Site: brandenburg
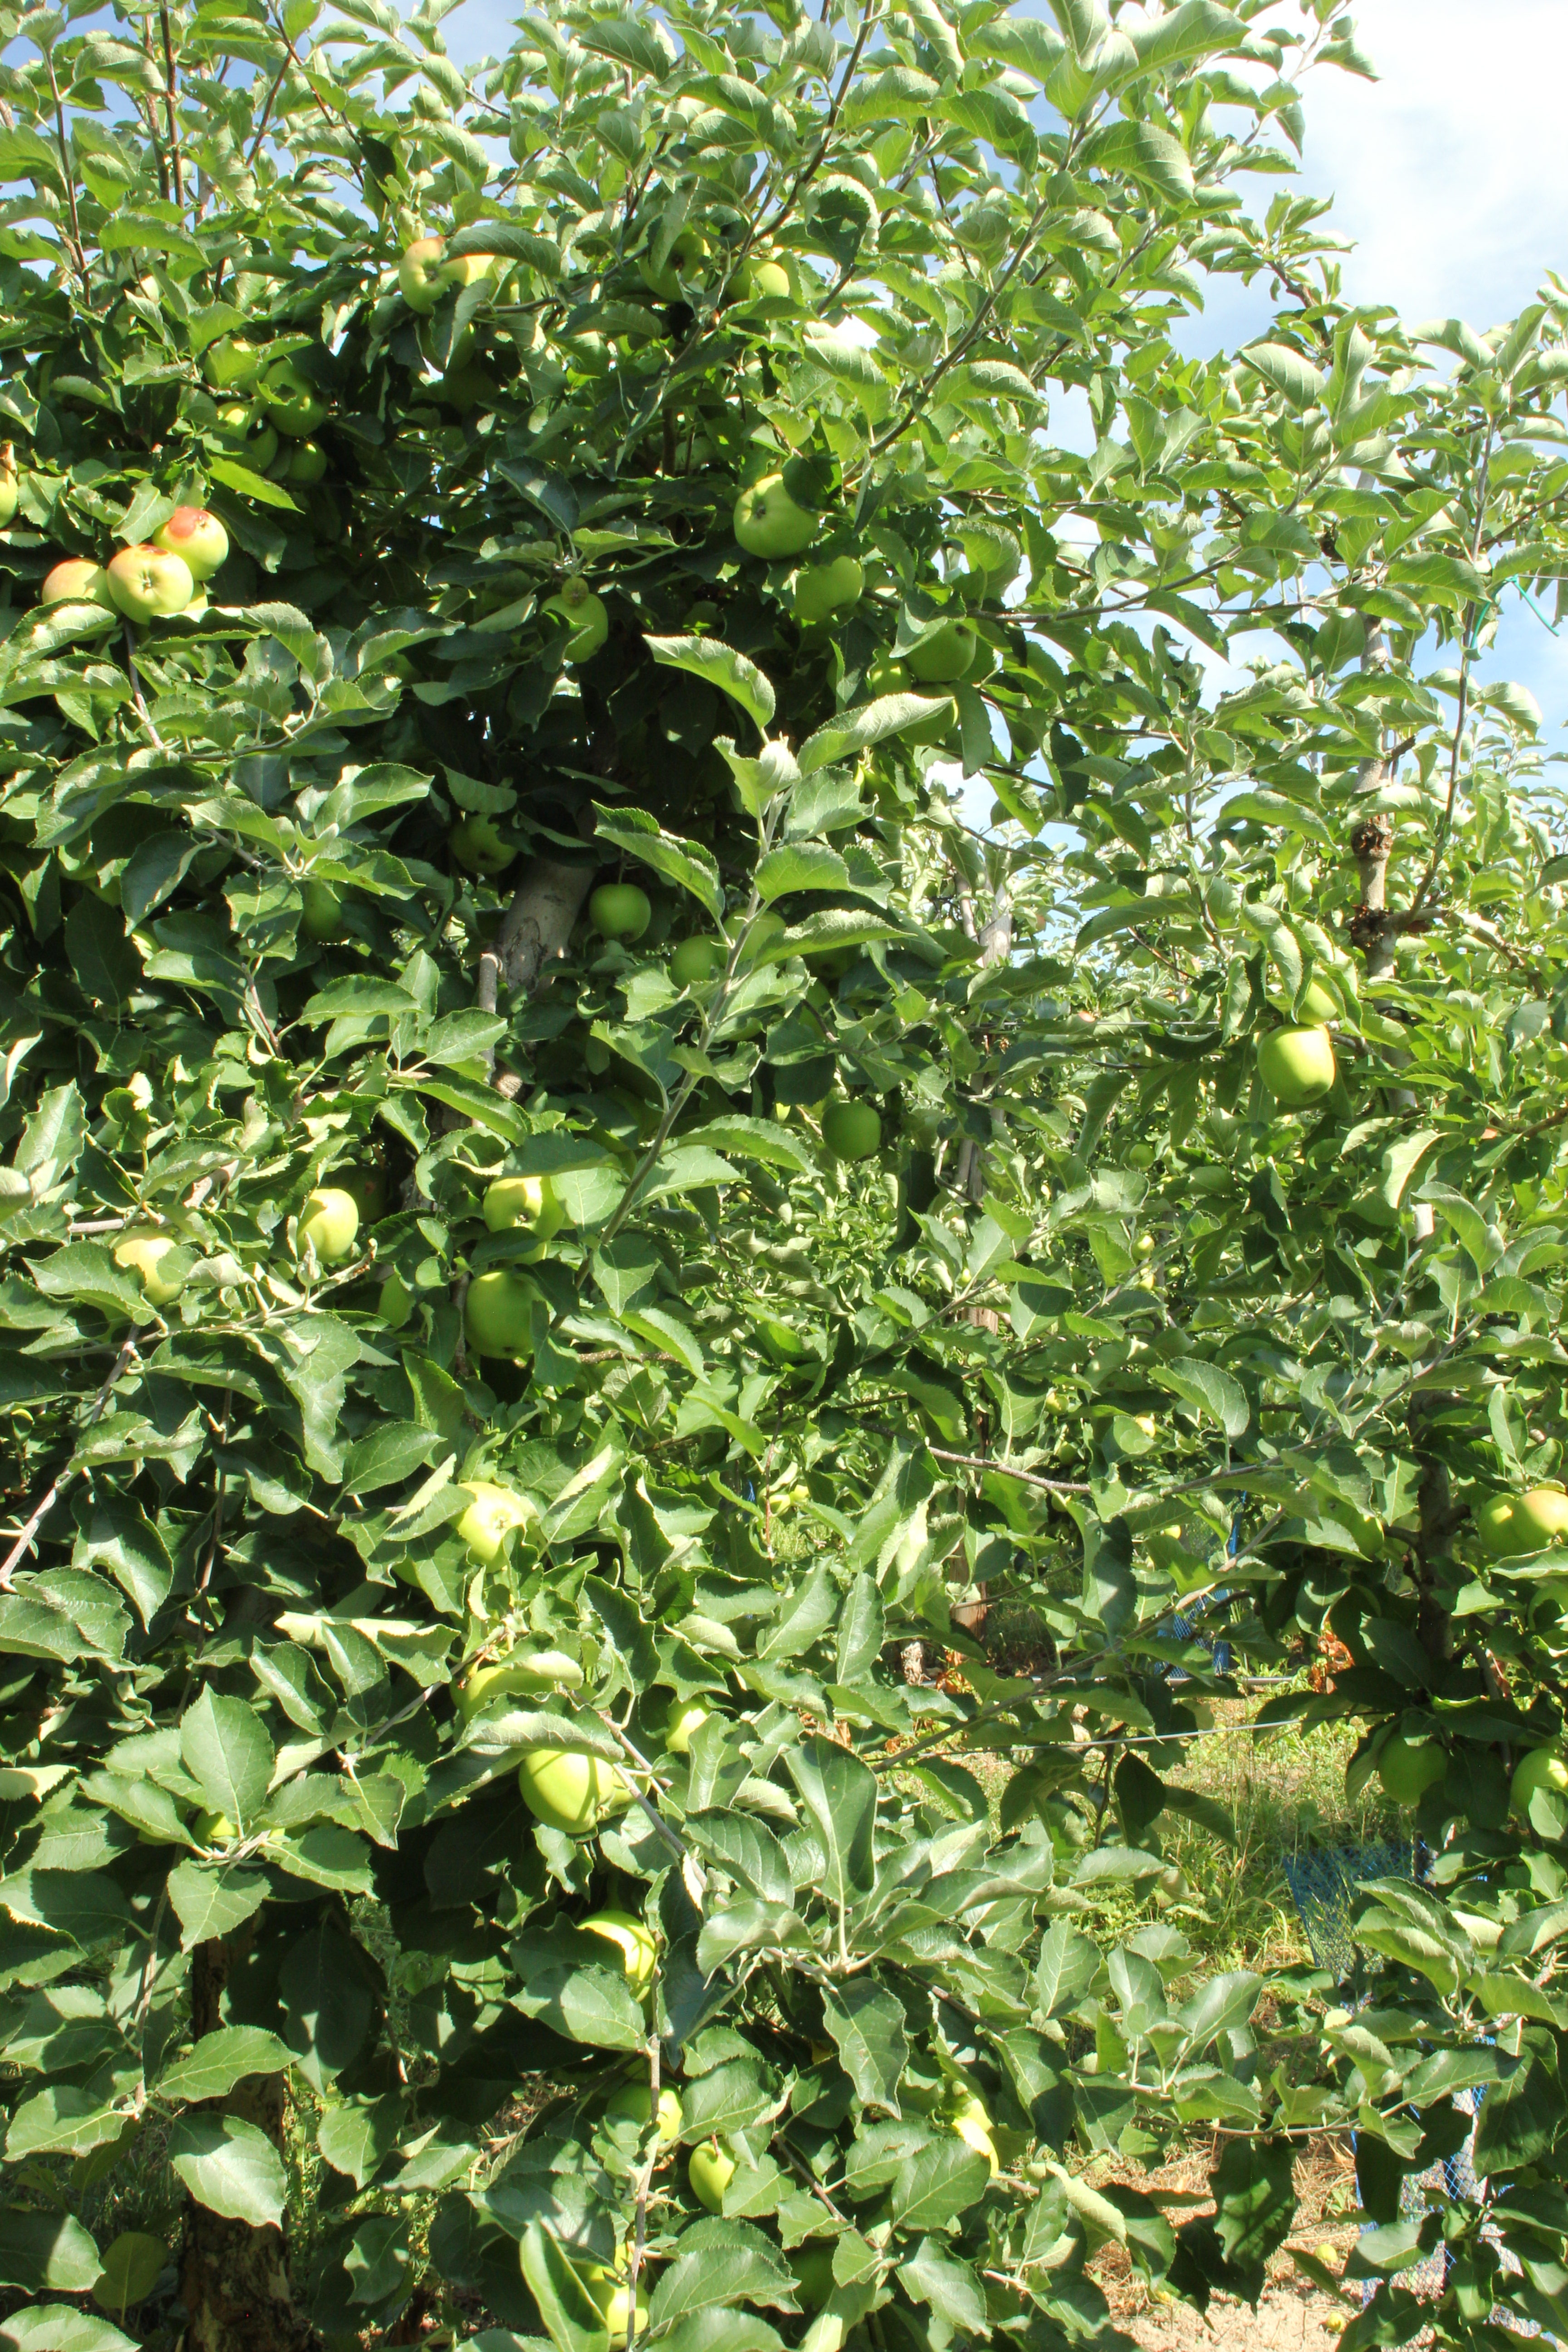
Growth stage (BBCH 77): Development of fruit